Grendel (comics)

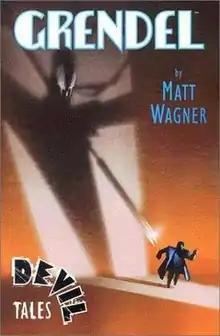
"Grendel: Devil Tales" cover by Matt Wagner

Grendel is a long-running series of comic books originally created by American author Matt Wagner. First published in 1982 by , Wagner later moved publication of the series to Dark Horse. Originally a noir comic in the style of European titles such as "Diabolik", it has evolved into, in Wagner's words, a study of the nature of aggression. In 2009, Hunter Rose (the first Grendel) was ranked as IGN's 88th-greatest villain of all time.